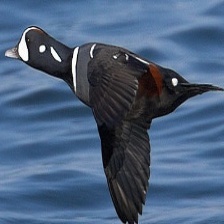
Species: HARLEQUIN DUCK
Scientific name: HISTRIONICUS HISTRIONICUS
ImageNet parent category: drake